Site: brandenburg
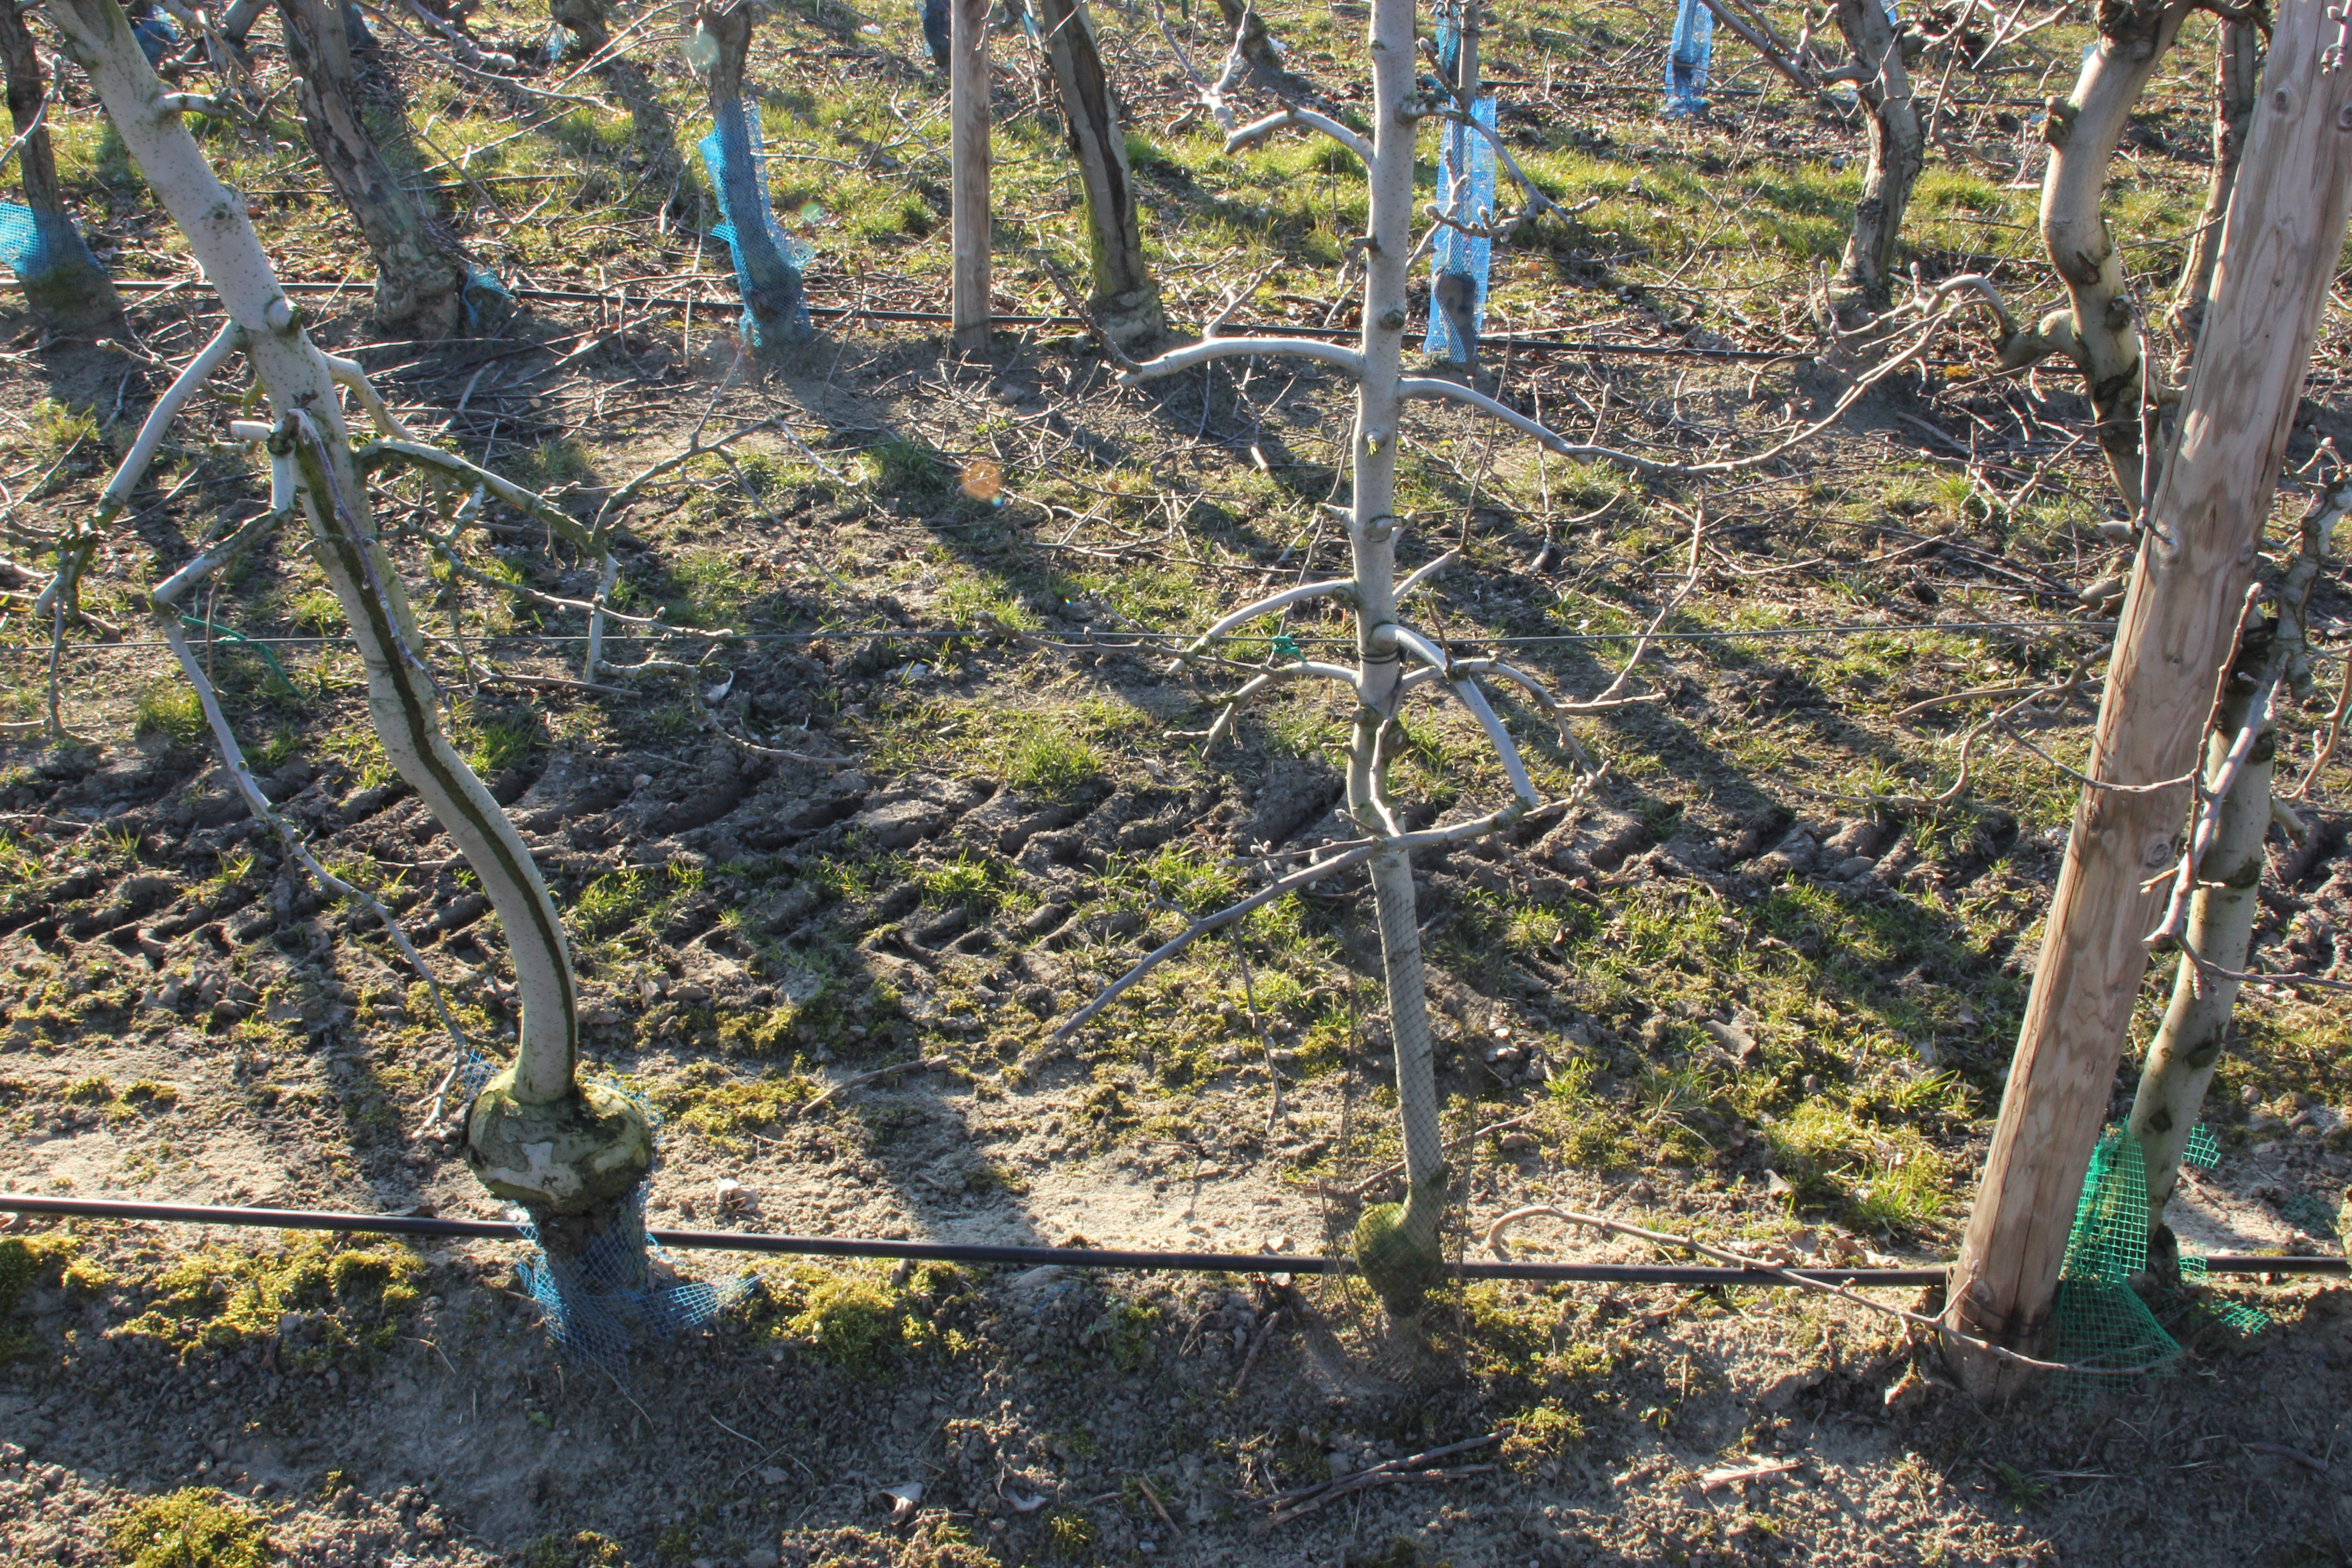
Growth stage (BBCH 03): Bud development